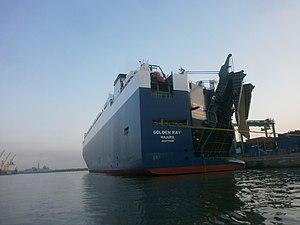
Car carrier GOLDEN RAY à quai à Casablanca - Morocco - IMO: 9775816 Pavillon: Majuro Genre du navire: Cargo Année de Construction: 2017
Le Golden Ray est un roulier construit en 2015 par les chantiers navals Hyundai Heavy Industries d’Ulsan pour le compte de Hyundai Glovis. Mis en service l’année suivante, il chavire à la sortie du port de Brunswick le 8 septembre 2019.